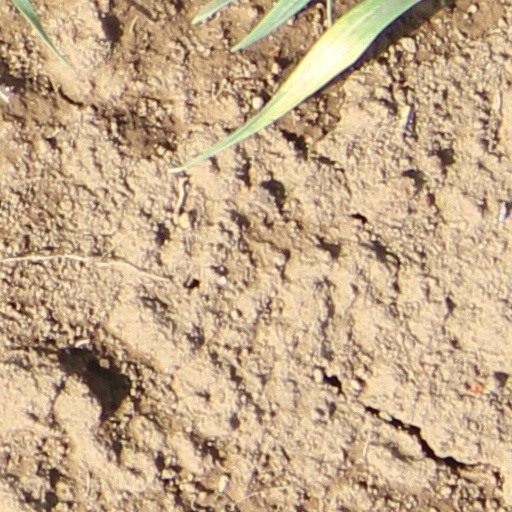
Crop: wheat